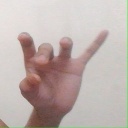
अक्षर: ओ